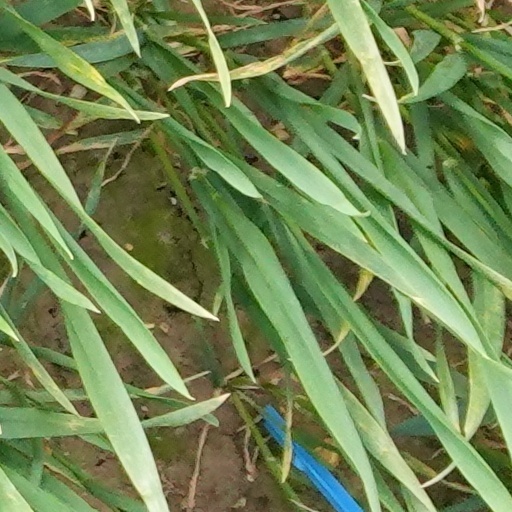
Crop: wheat